Augustin Hacquard

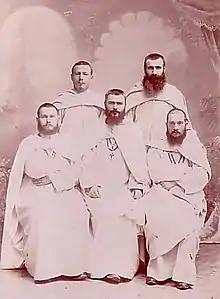
White Fathers on 25 October 1897 in Marseille, Hacquard in center

Hacquard stayed in France and Algeria for almost 11 months writing, lecturing, and preparing a double caravan of White Fathers and White Sisters for departure to the Sudan.